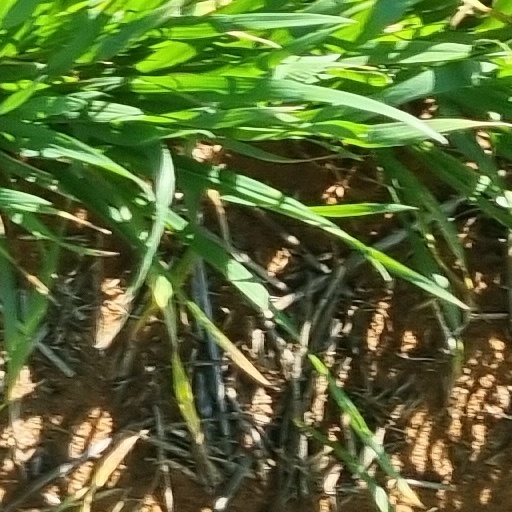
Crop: wheat